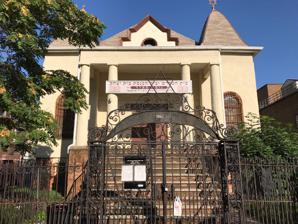
Building: Chevra Anshei Lubawitz of Borough Park
Country: Unknown
Year built: 1907
Historic Orthodox synagogue in Brooklyn, New York This article is about the Orthodox Jewish congregation and historic synagogue in Borough Park. For the former congregation that occupied the synagogue, see Temple Beth El of Borough Park . Chevra Anshei Lubawitz of Borough Park The synagogue entrance, in 2017 Religion Affiliation Orthodox Judaism Rite Chabad Lubavitch Ecclesiastical or organisational status Synagogue Status Demolished Location Location 4024 12th Avenue, Borough Park , Brooklyn , New York City , New York 11219 Country United States Location in New York City Geographic coordinates 40°38′28″N 73°59′23″W / 40.641104°N 73.989802°W / 40.641104; -73.989802 Architecture Architect(s) John C. Walsh Type Synagogue architecture Style Moorish Revival General contractor Vito De Fino Date established 1902 (as Congregation Beth El) 1914 (as Anshei Lubawitz) Completed 1907 (for Congregation Beth El) Chevra Anshei Lubawitz of Borough Park was a historic Orthodox Jewish congregation and synagogue at 4024 12th Avenue in the Borough Park neighborhood of Brooklyn in New York City , New York , United States. Built for Congregation Beth El in 1907, it was the first built and oldest synagogue in Borough Park. It was demolished in 2024. History The building was erected by Congregation Beth El of Borough Park in 1907. On June 11, 1906, the Brooklyn Daily Eagle reported the cornerstone laying "Borough President Bird S. Coler was the principal speaker at the ceremonies attending the laying of the cornerstone of the Temple Beth El which is being erected at Twelfth avenue and Forty-first street, yesterday afternoon." Designed by John C. Walsh in the Moorish Revival style, the building is a modest “tenement synagogue” and is one of the two oldest surviving purpose-built synagogues in its borough in use. Founded as Chevra Anshei Lubawitz Nusach Ha'ari of Borough Park in 1914, in 1922 the synagogue building was sold to Chevra Anshei Lubawitz of Borough Park. Demolition The building and land were sold for $3.1 million in 2017 to a property developer who planned to demolish the building and build a six-story condominium building with a new synagogue on the first floor and basement. However, in August 2017 a judge temporarily blocked its demolition after members argued the sale of the building was based on misrepresentations. In November 2017, a preliminary injunction was issued, that remained in effect until October 2019. The doors of the synagogue were locked in January 2018. In March 2019, several members of the congregation lodged an application to the New York City Landmark Preservation Commission for "city landmark status". The building was demolished on March 17, 2024, even though workers did not have permits to raze the synagogue. A stop-work order was issued after the demolition. Notes